Sierra Blanca (New Mexico)

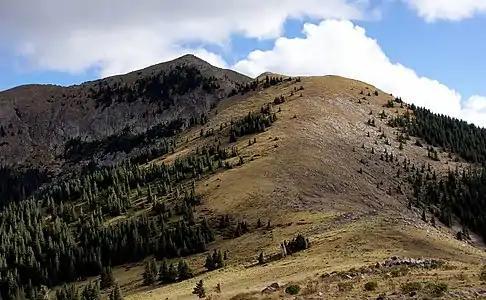
The primary route to the summit follows the ridge at right

The Sierra Blanca (Spanish: "White Mountains") is an ultra-prominent range of volcanic mountains in Lincoln and Otero counties in the south-central part of the U.S. state of New Mexico. The range is about from north to south and wide.